Ente Mohangal Poovaninju

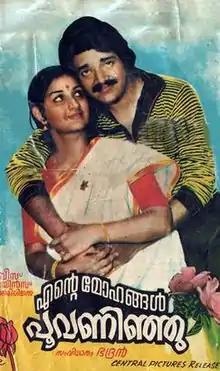
Promotional poster

Ente Mohangal Poovaninju is a 1982 Indian Malayalam-language romance film written and directed by Bhadran (in his directorial debut), starring Shankar, Menaka and Mohanlal. The film features music composed by V. Dakshinamoorthy. The film was remade in Tamil as "Isai Paadum Thendral".